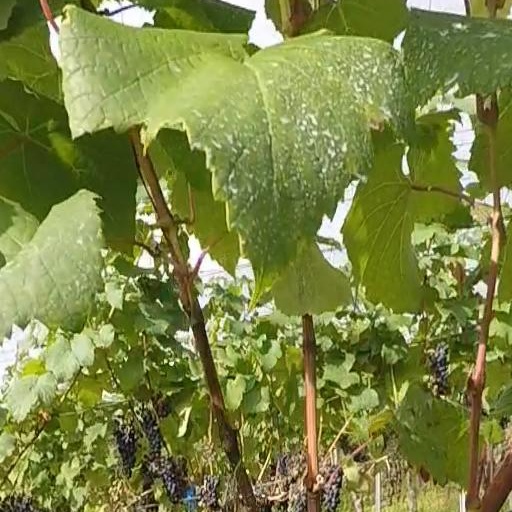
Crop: grape